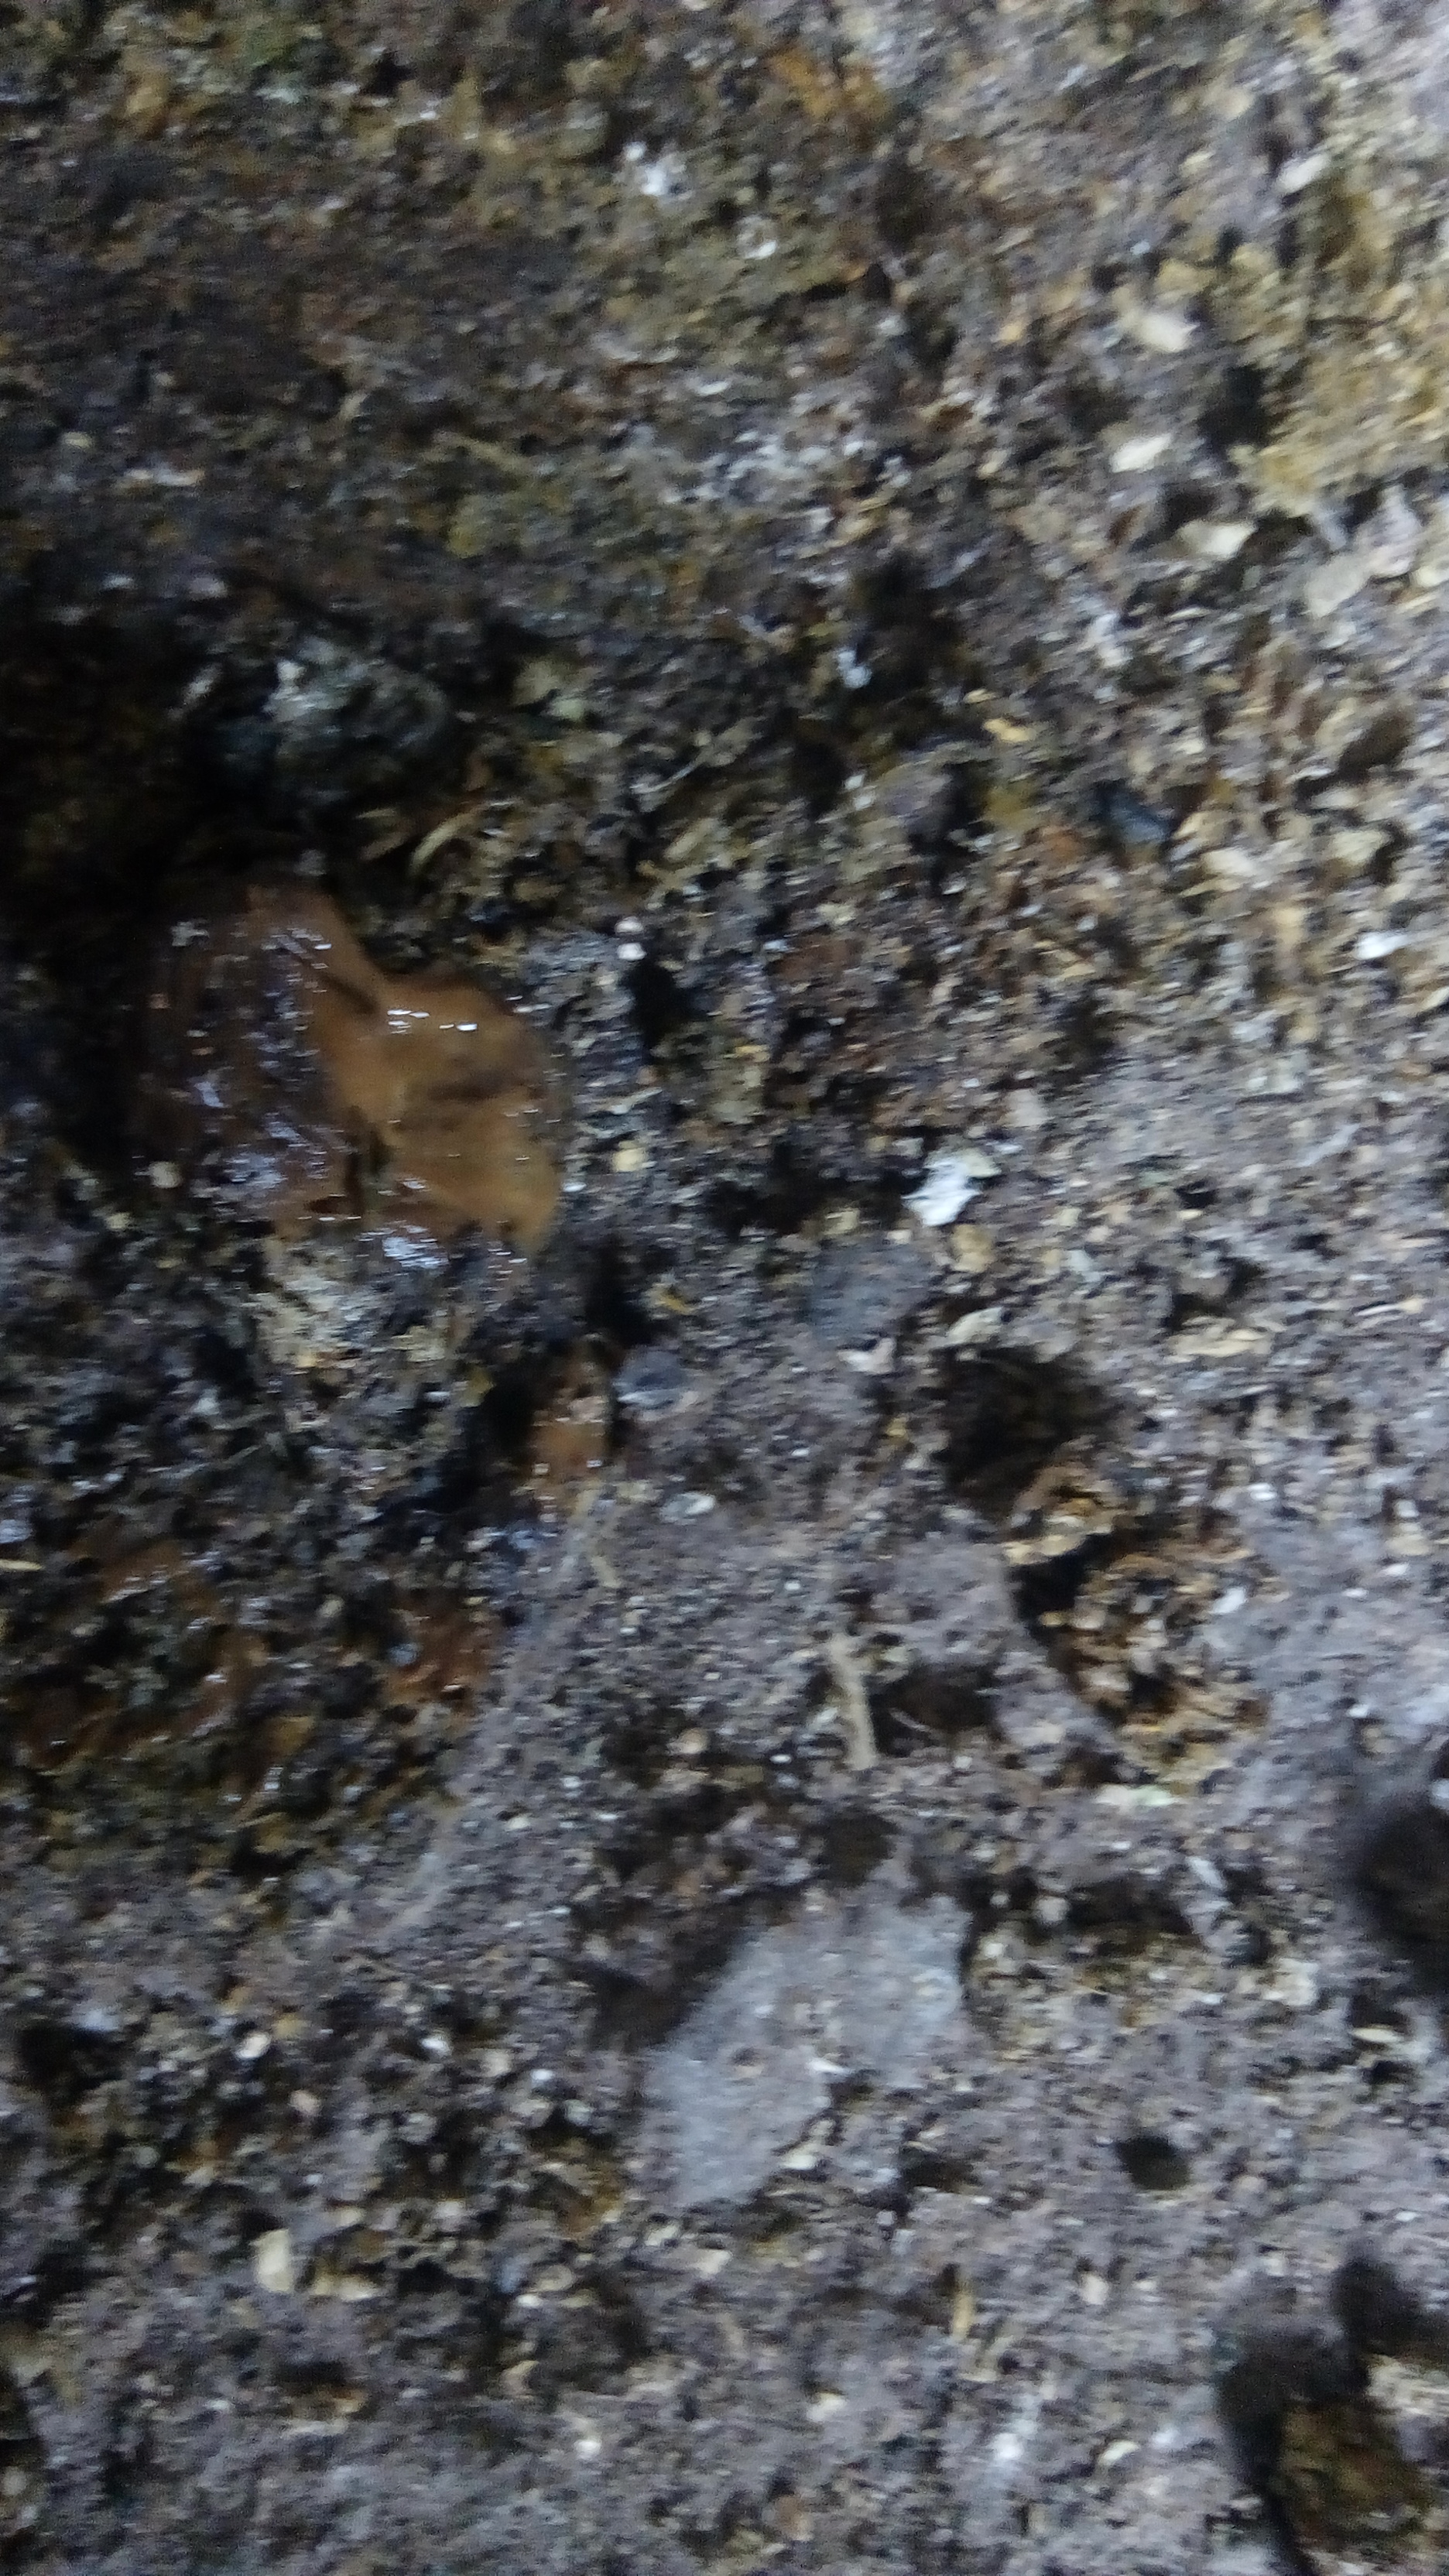
PCR-confirmed diagnosis: Coccidiosis